Bates method

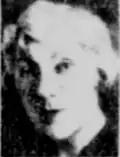
Margaret Darst Corbett

Margaret Darst Corbett first met Bates when she consulted him about her husband's eyesight. She became his pupil, and eventually taught his method at her School of Eye Education in Los Angeles. She was of the stated belief that "the optic nerve is really part of the brain, and vision is nine-tenths mental and one-tenth only physical."